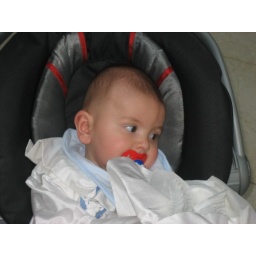
Child, in car seat